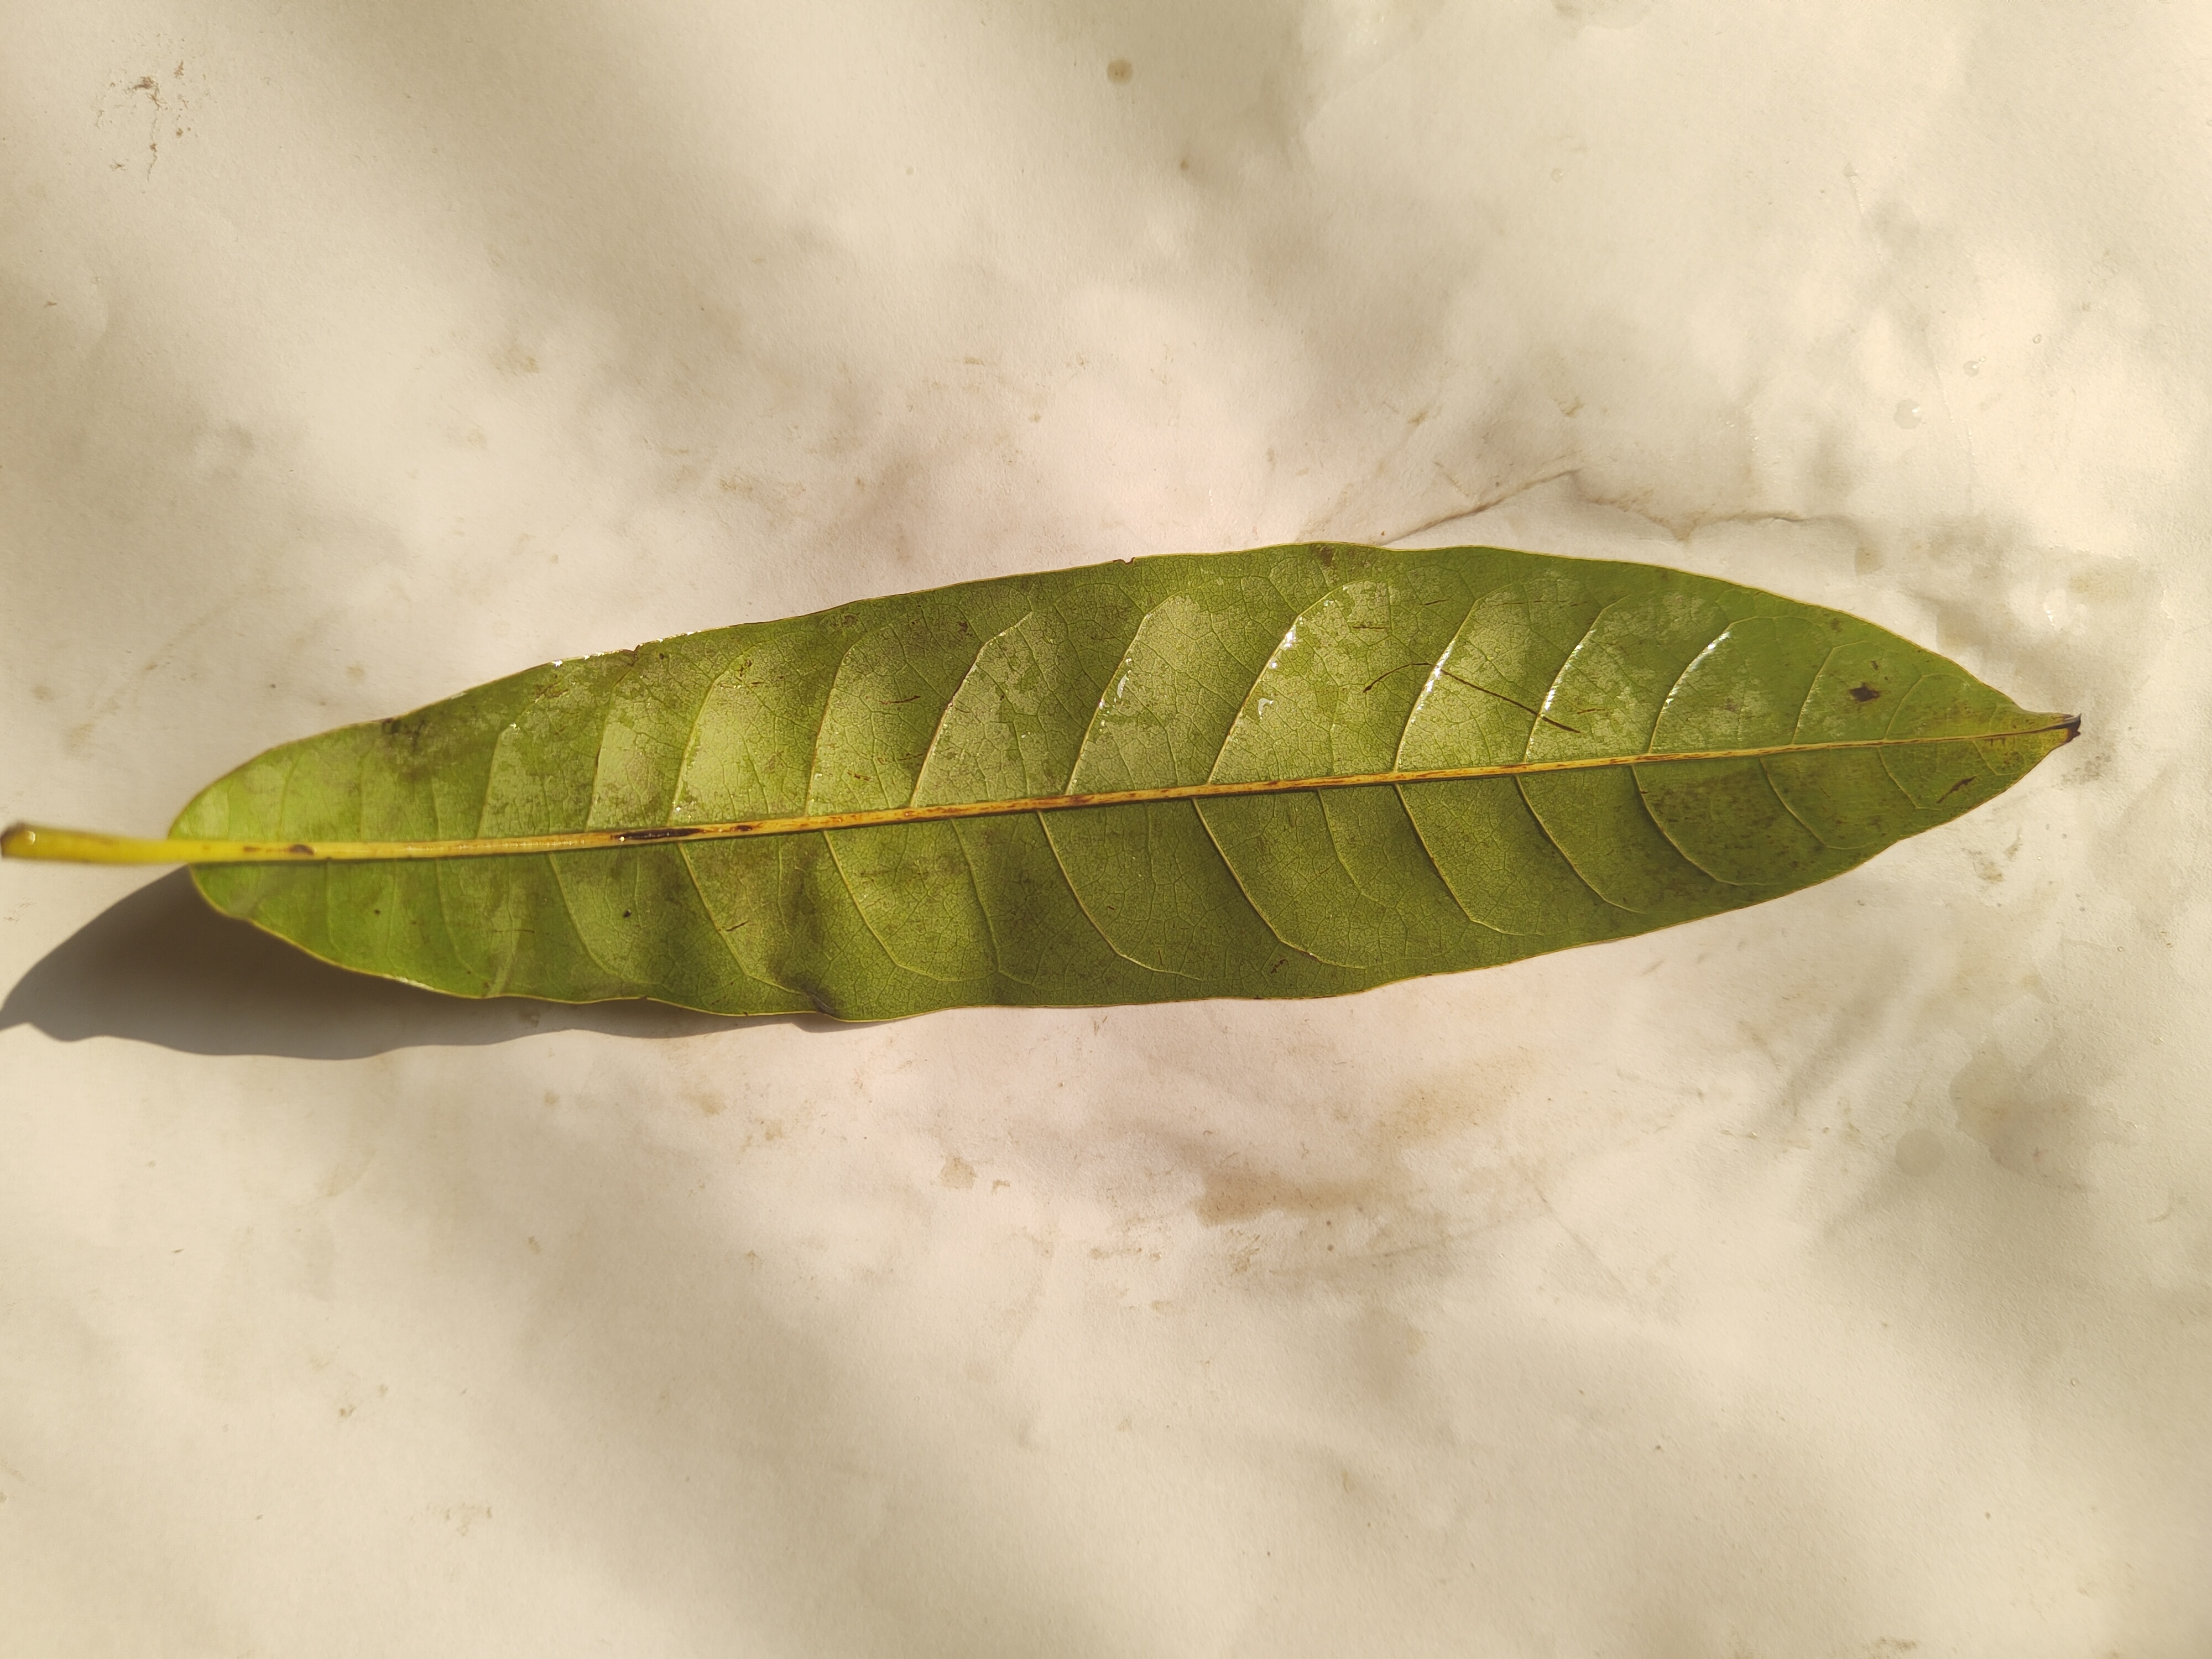
Leaf variety: Custard Apple